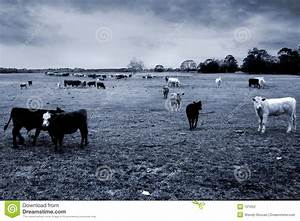
Label: cow